Rozaina Adam

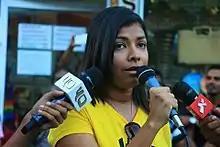
MP Rozaina Adam in an interview with Sangu TV and Raajje TV

Rozaina has been married to Mohamed Nashiz since 1997. Nashiz is a former Maldivian parliamentarian who represented the Alifushi constituency in the 17th Majlis and later served as the member of parliament for the Kimbidhoo constituency in the 19th parliament. Together, they have a daughter, Zaina Nashiz, and a son, Zain Nashiz.